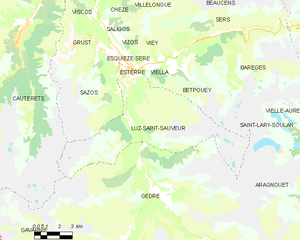
Carte des communes françaises
Luz-Saint-Sauveur est une commune française du département des Hautes-Pyrénées, en région Occitanie. Longtemps dénommée simplement Luz, la ville a pris son nom actuel de Luz-Saint-Sauveur le 9 avril 1962. Ses habitants se nomment les Luzéens.